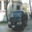
Label: bus